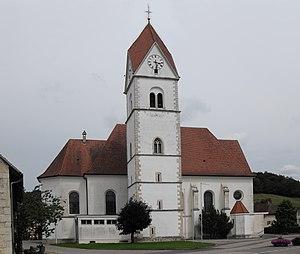
L'église Saint-Pierre-et-Paul de Boncourt, Suisse
Boncourt est une commune suisse située à la frontière entre la France et la Suisse, dans le canton du Jura, dans le district de Porrentruy.